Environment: real
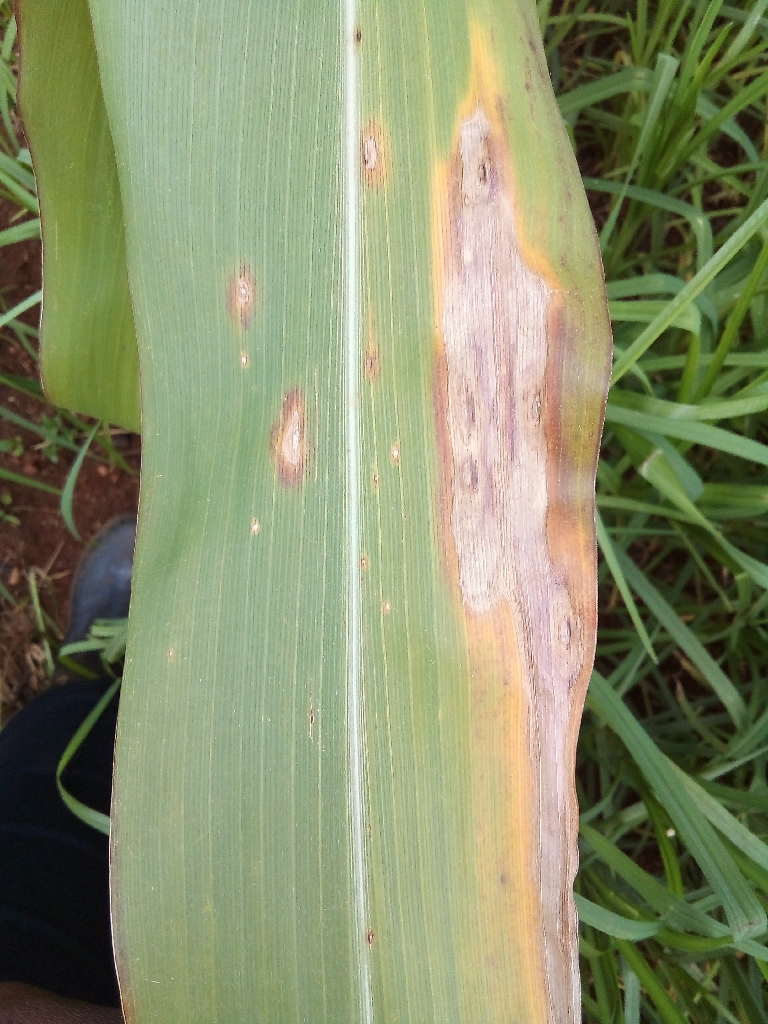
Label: northern_corn_leaf_blight